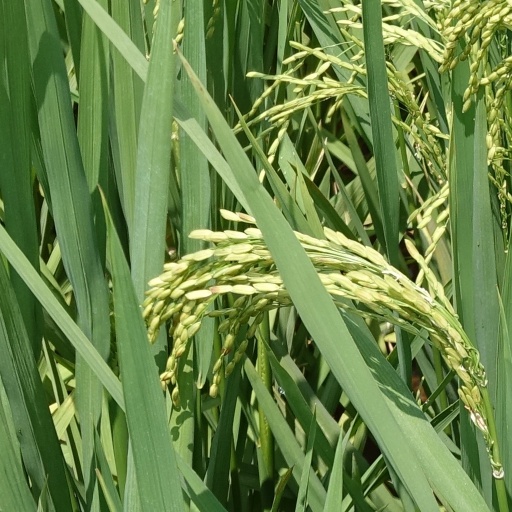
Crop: rice